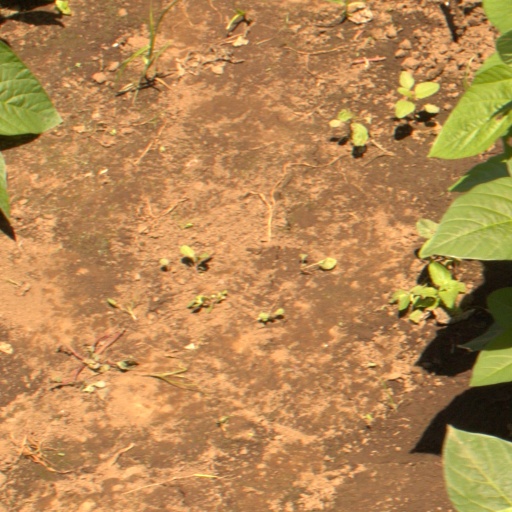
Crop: soybean